Dino Bardot

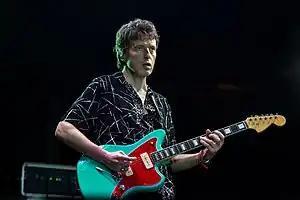
Bardot performing with Franz Ferdinand in 2019

V-Twin were a rock band formed in 1997, comprising Jason MacPhail (vocals) and Michael McGaughrin (drums), with a number of lineups including other musicians, before bass player, Bobby Kildea, and guitarist, Bardot became permanent members. The band released a number of singles between 1998 and 2002, on the Domino Recording Company label, before their debut album, "The Blues is a Minefield", was released 28 October 2002.